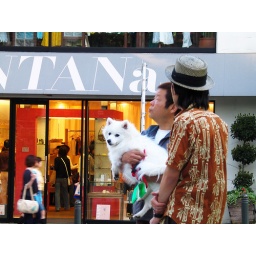
Japon 2005Vivre a Tokyo: homme avec son chien dans les brasJapan 2005Living in Tokyo: man with a dog on his arms